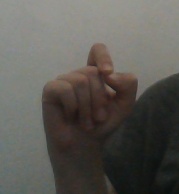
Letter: fa